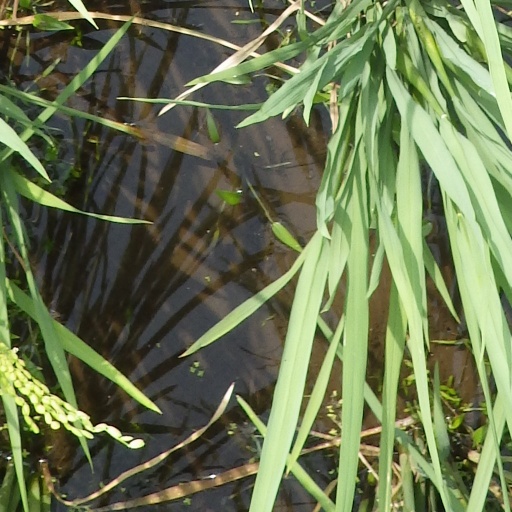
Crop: rice